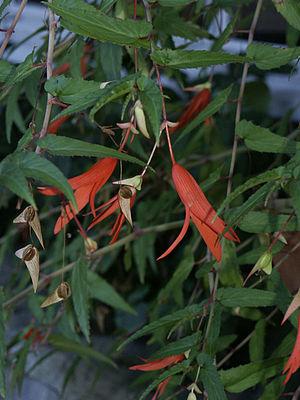
Begonia boliviensis est une espèce de plantes de la famille des Begoniaceae. C'est un bégonia tubéreux d'Amérique du Sud. L'espèce fait partie de la section Barya. Elle a été décrite en 1859 par Alphonse Pyrame de Candolle. L'épithète spécifique, boliviensis signifie « de Bolivie ».